All the Lives We Never Lived

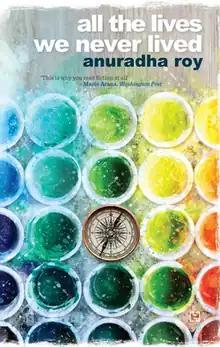
First edition cover by Monica Reyes Alvarez

All the Lives We Never Lived is a novel by Anuradha Roy which was published on 14 May 2018 by Hachette India. In 2022, it was awarded the Sahitya Akademi Award.